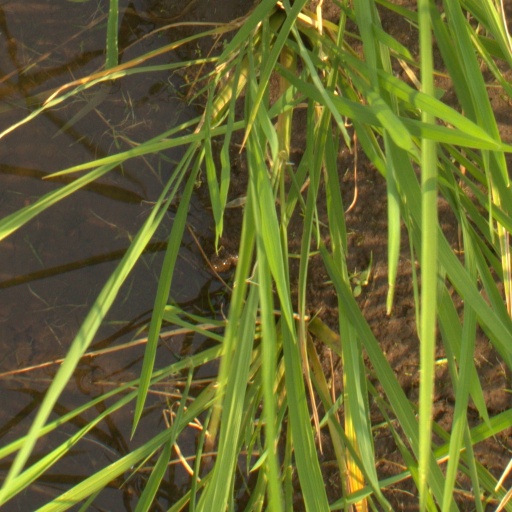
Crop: rice